Ocular albinism late onset sensorineural deafness

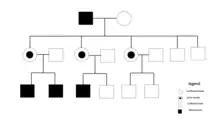
Family pedigree diagnosed with OA1, showing different phenotypes.

Female obligate carriers have patchy streaks of pigment in the mid-peripheral retina (pigmentary mosaicism), which demonstrates random X inactivation. Those with more advanced ocular manifestations due to skewed X-inactivation have reported reduced visual acuity and nystagmus. Despite the fact that melanin macro-globules are not pathognomonic, they are commonly seen during skin biopsy.